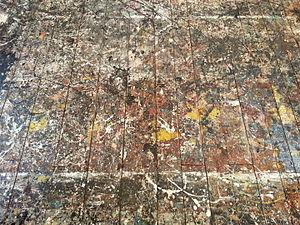
L'art action utilise comme matériaux le corps, le temps et l'espace. Les caractéristiques formelles selon les historiens et les théoriciens de l'art action contemporain sont la présence de l'artiste, l'immédiateté ici et maintenant, le contexte de présentation de l'action, la dématérialisation de l'œuvre et le spectateur devenu acteur. Qu'il soit orchestré ou improvisé, subtil ou direct, l'art action est un aspect vivant, parfois provocateur et inconfortable, de l'art d'aujourd'hui.
Chaïm Soutine est un peintre juif russe émigré en France, né en 1893 ou 1894 dans le village de Smilovitchi, à cette époque dans l'Empire russe, et mort à Paris le 9 août 1943.